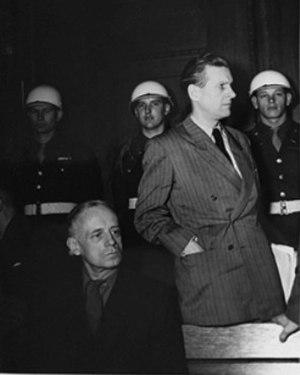
Joachim von Ribbentrop, né le 30 avril 1893 à Wesel et exécuté le 16 octobre 1946 à Nuremberg, est un homme politique et diplomate allemand. Membre du NSDAP, il est ambassadeur d'Allemagne au Royaume-Uni entre 1936 et 1938, puis ministre des Affaires étrangères entre 1938 et 1945 sous le Troisième Reich. Il est à l'été 1939 le signataire du traité de non agression entre l'Union soviétique et l'Allemagne nazie connu sous le nom de pacte Ribbentrop-Molotov, qui prend fin de facto deux ans plus tard avec l'opération Barbarossa.